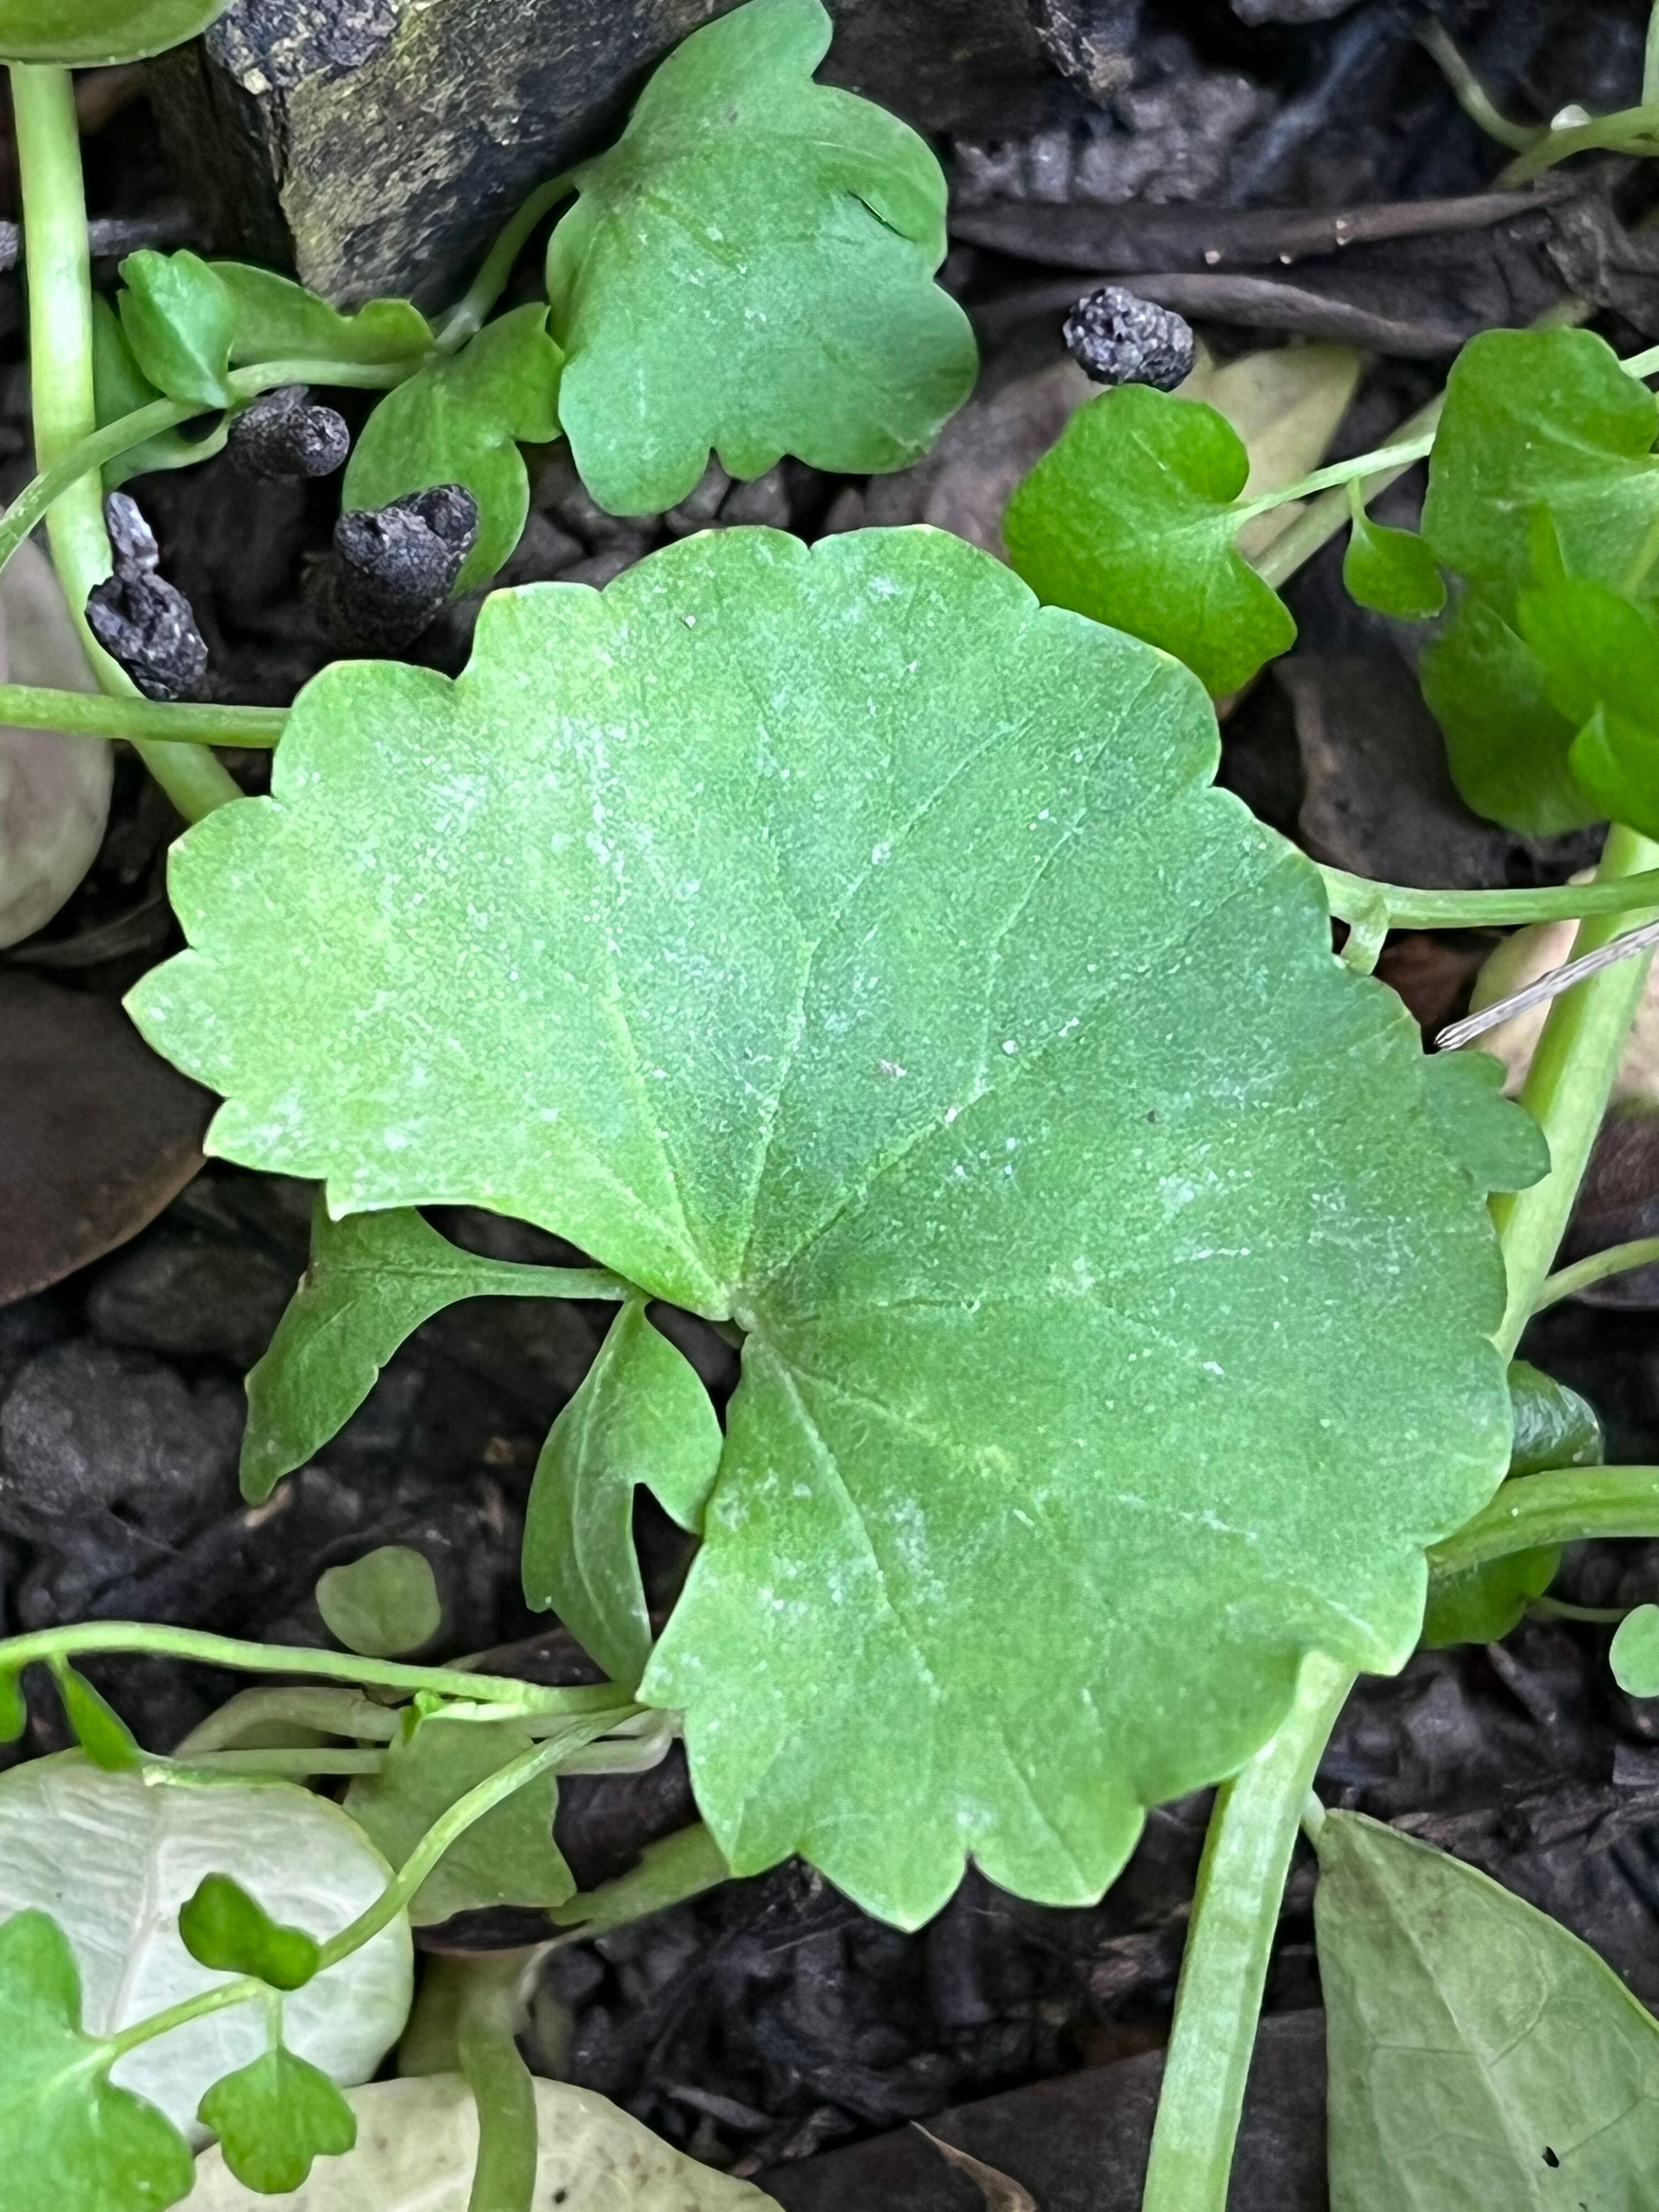
Plant species: centella-asiatica